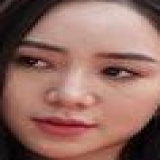
diễn viên Quỳnh Kool